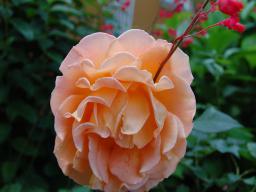
Label: Background_without_leaves